Colombo National Museum

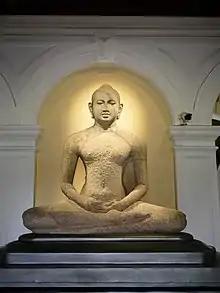
Sculpture of the Buddha located at the entrance of the museum.(Toluwila statue)

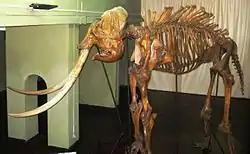
Heiyantuduwa Raja (elephant) Skeleton at National Museum of Colombo, Sri Lanka

During the period between 1877 and 1999, the authorities of the museum took various steps to display the cultural and natural heritage of the country for this purpose. Several other wings were added from time to time under the direction of Dr. Arthur Willey and Dr. Joseph Pearson new structures were built during the period of Dr. P. E. P. Deraniyagala, Dr. P. H. D. H. de Silva and Sirinimal Lakdusinghe. One of the natural history museum, and yet another consists of the auditorium. These buildings would facilitate the extension of the library ethnological and Anthropological studies.